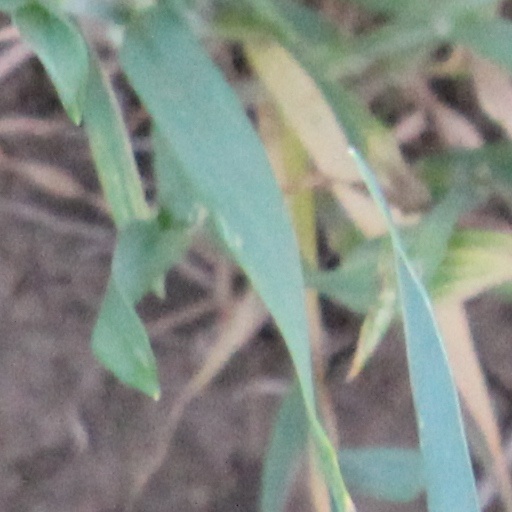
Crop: wheat